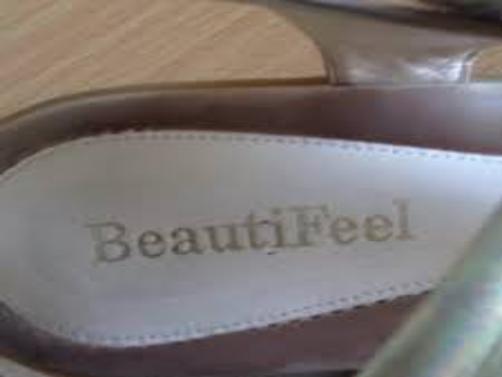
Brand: BeautiFeel
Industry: Clothes